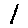
Label: 1